Policekaran Magal

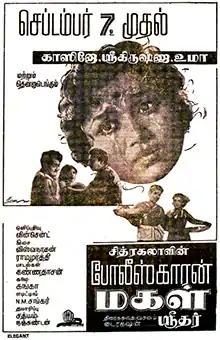
Theatrical release poster

Policekaran Magal is a 1962 Indian Tamil-language drama film directed by C. V. Sridhar. Based on B. S. Ramiah's play of the same name, it stars Balaji, Muthuraman, Vijayakumari, Santha Kumari and Pushpalatha. The film was released on 7 September 1962 and was a success. It was later remade in Telugu as "Constable Koothuru" (1963) and in Malayalam as "Vyaamoham" (1978).